Dej

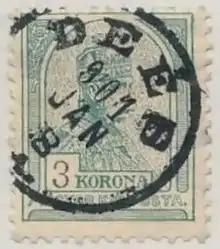
Kingdom of Hungary stamp used in Deés, 8 January 1901

In the wake of the Second Vienna Award of August 30, 1940, the territory of Northern Transylvania (of which the city of Dej was part) reverted to the Kingdom of Hungary. On September 8, 1940, the Hungarian administration was installed in Dej, and proceeded to take discriminatory measures against Romanians and Jews, forcing many Romanians to take refuge in Romania. In 1944 began the drama of the Jewish population in what was then Szolnok-Doboka County and its capital, Dés (Dej). Following several decrees of the Hungarian government and high-level consultations at a meeting on April 26 with László Endre in Szatmárnémeti (Satu Mare), it was decided to exterminate the Jews. On May 3, the city authorities launched the action of ghettoization of Jews in the Bungăr forest, where 3,700 Jews from Dej and 4,100 Jews from other localities in the county were imprisoned. During the operation of the Dej ghetto, Jews were mistreated, tortured, and starved. The deportation of the Jews to the Nazi death camps was done with freight wagons, in three stages: the first transport on May 28th when 3,150 Jews were deported; the second on June 6th, when 3,360 Jews were deported; the third on June 8th, when the last 1,364 Jews were deported. Most of those deported were exterminated in the Auschwitz–Birkenau camp, with just over 800 deportees surviving.